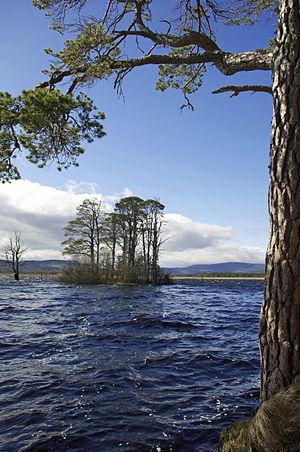
"Loch Garten est un important loch d'eau douce des Highlands près de Boat of Garten, dans la région de Strathspey dans le parc national de Cairngorms, en Écosse. Il est entouré par les grands pins de la forêt d'Abernethy, une grande aire adjacente au loch et qui constitue une réserve naturelle pour la RSPB. Le loch est connu pour sa population de Balbuzards pêcheurs à laquelle Boat of Garten doit son surnom du ""village des balbuzards"".